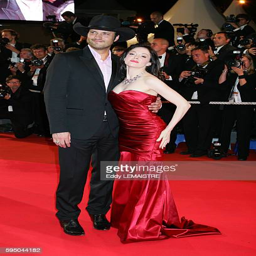
actor and person arrive at the premiere during festival